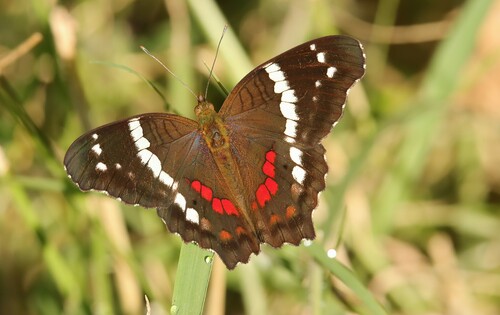
Scientific name: Anartia fatima
Common name: Banded peacock
Family: Nymphalidae
Order: Lepidoptera
Pollinator type: Primary pollinator
Habitat: Open areas and gardens
Geographic range: South America
Conservation status: Least Concern